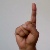
The image shows a hand gesture representing the letter 'D' in Indian Sign Language.